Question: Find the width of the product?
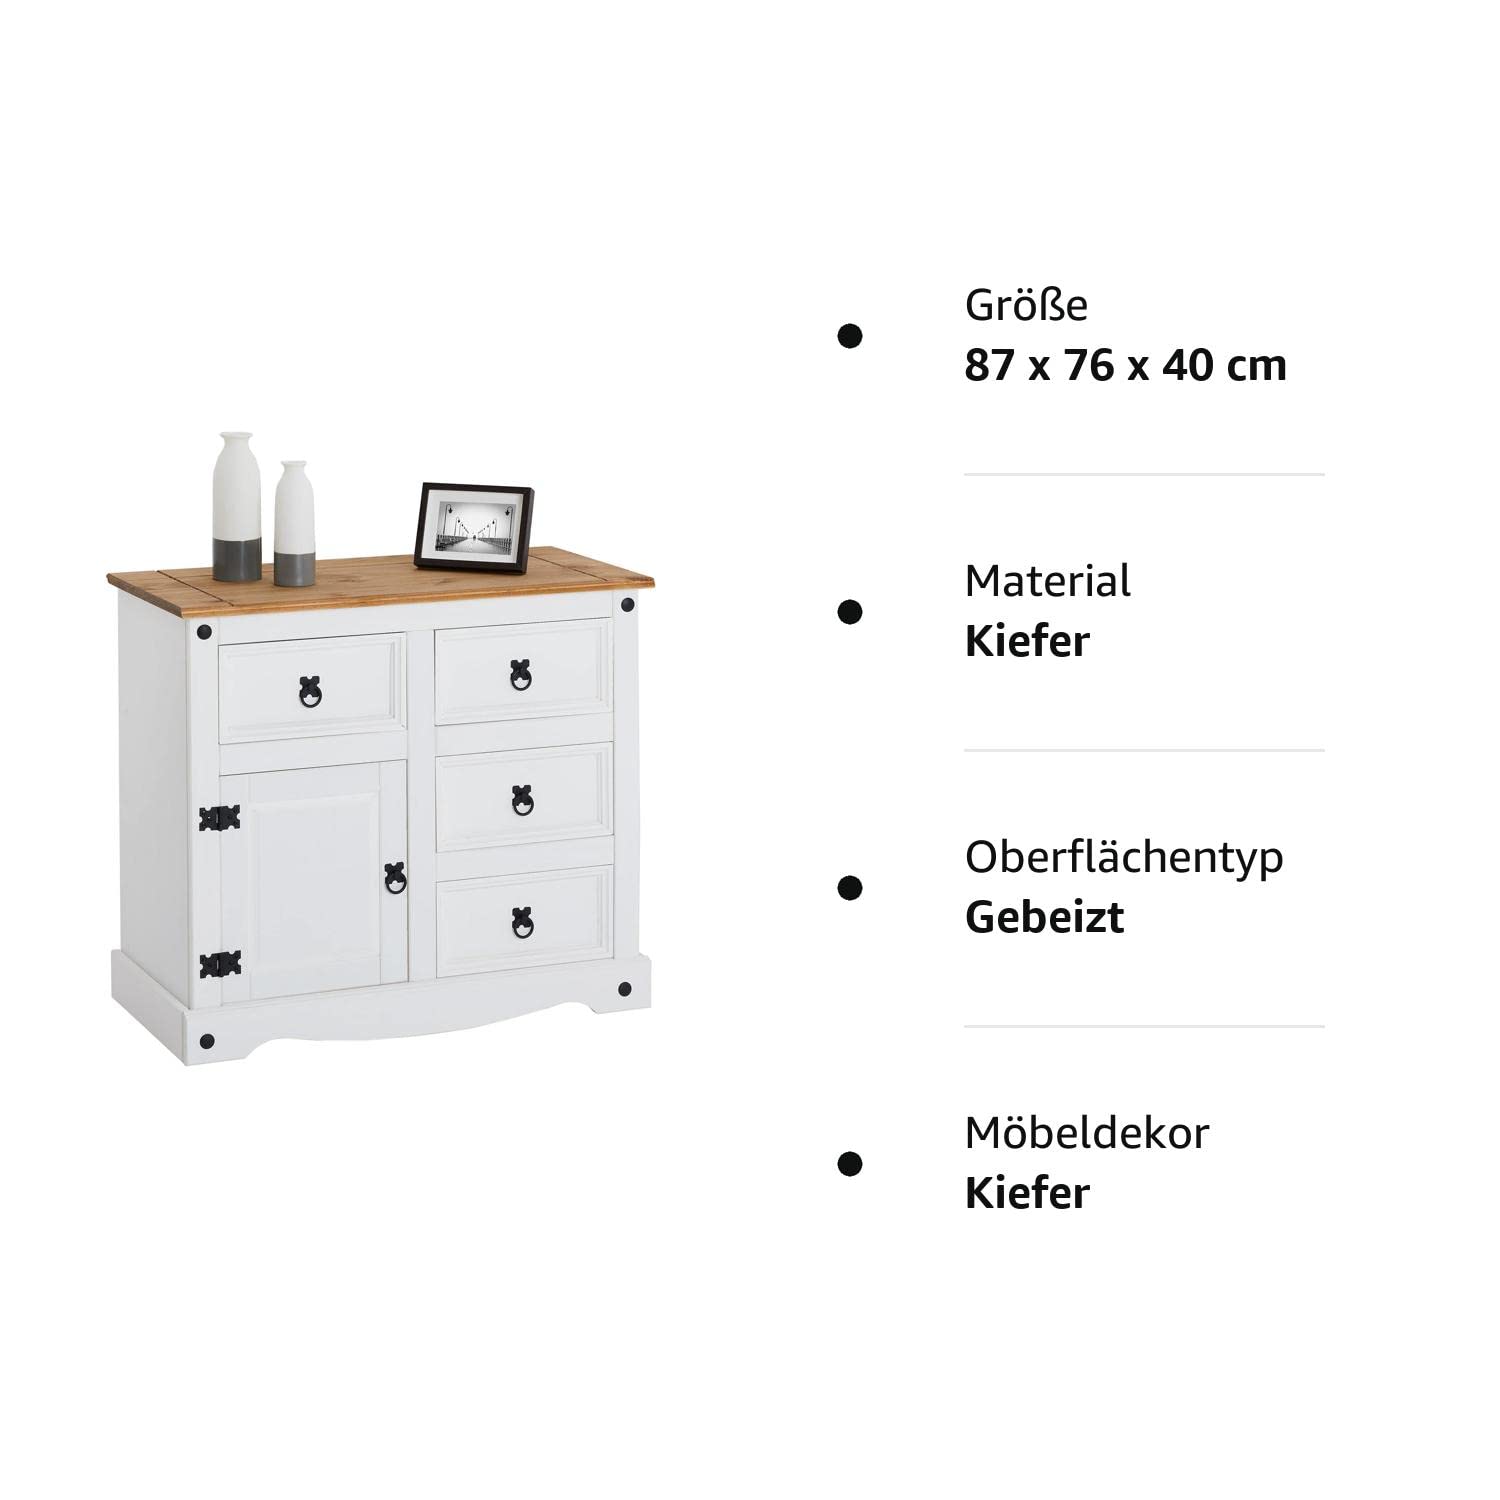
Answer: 40.0 centimetre